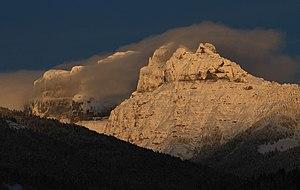
La chaîne Absaroka qui fait partie des montagnes Rocheuses s’étend sur environ 240 km au travers des États américains du Montana et du Wyoming. Ils forment la frontière orientale du parc national de Yellowstone.
Amphitheater Mountain est un sommet du comté de Park, au Wyoming, dans l'Ouest des États-Unis. Il culmine à 3 359 mètres d'altitude dans la chaîne Absaroka. Il se trouve à la bordure du parc national de Yellowstone et de la forêt nationale de Shoshone.
La forêt nationale de Shoshone est une forêt nationale des États-Unis s'étendant sur près de 10 000 km² dans l'État du Wyoming. Elle est la première forêt des États-Unis protégée par l'État fédéral. À l'origine partie intégrante de la réserve de Yellowstone Timberland, la forêt est délimitée à la suite d'une résolution votée par le Congrès et ratifiée en 1891 par le président Benjamin Harrison. Un total de quatre zones vierges et non exploitables se situe dans la forêt, protégeant ainsi plus de la moitié du territoire du développement humain. La forêt nationale de Shoshone possède une riche biodiversité rarement égalée dans les autres zones protégées ; elle abrite de nombreuses plaines de Artemisia tridentata, des forêts d'épicéas et de sapins et des zones montagneuses s'achevant en pics escarpés.